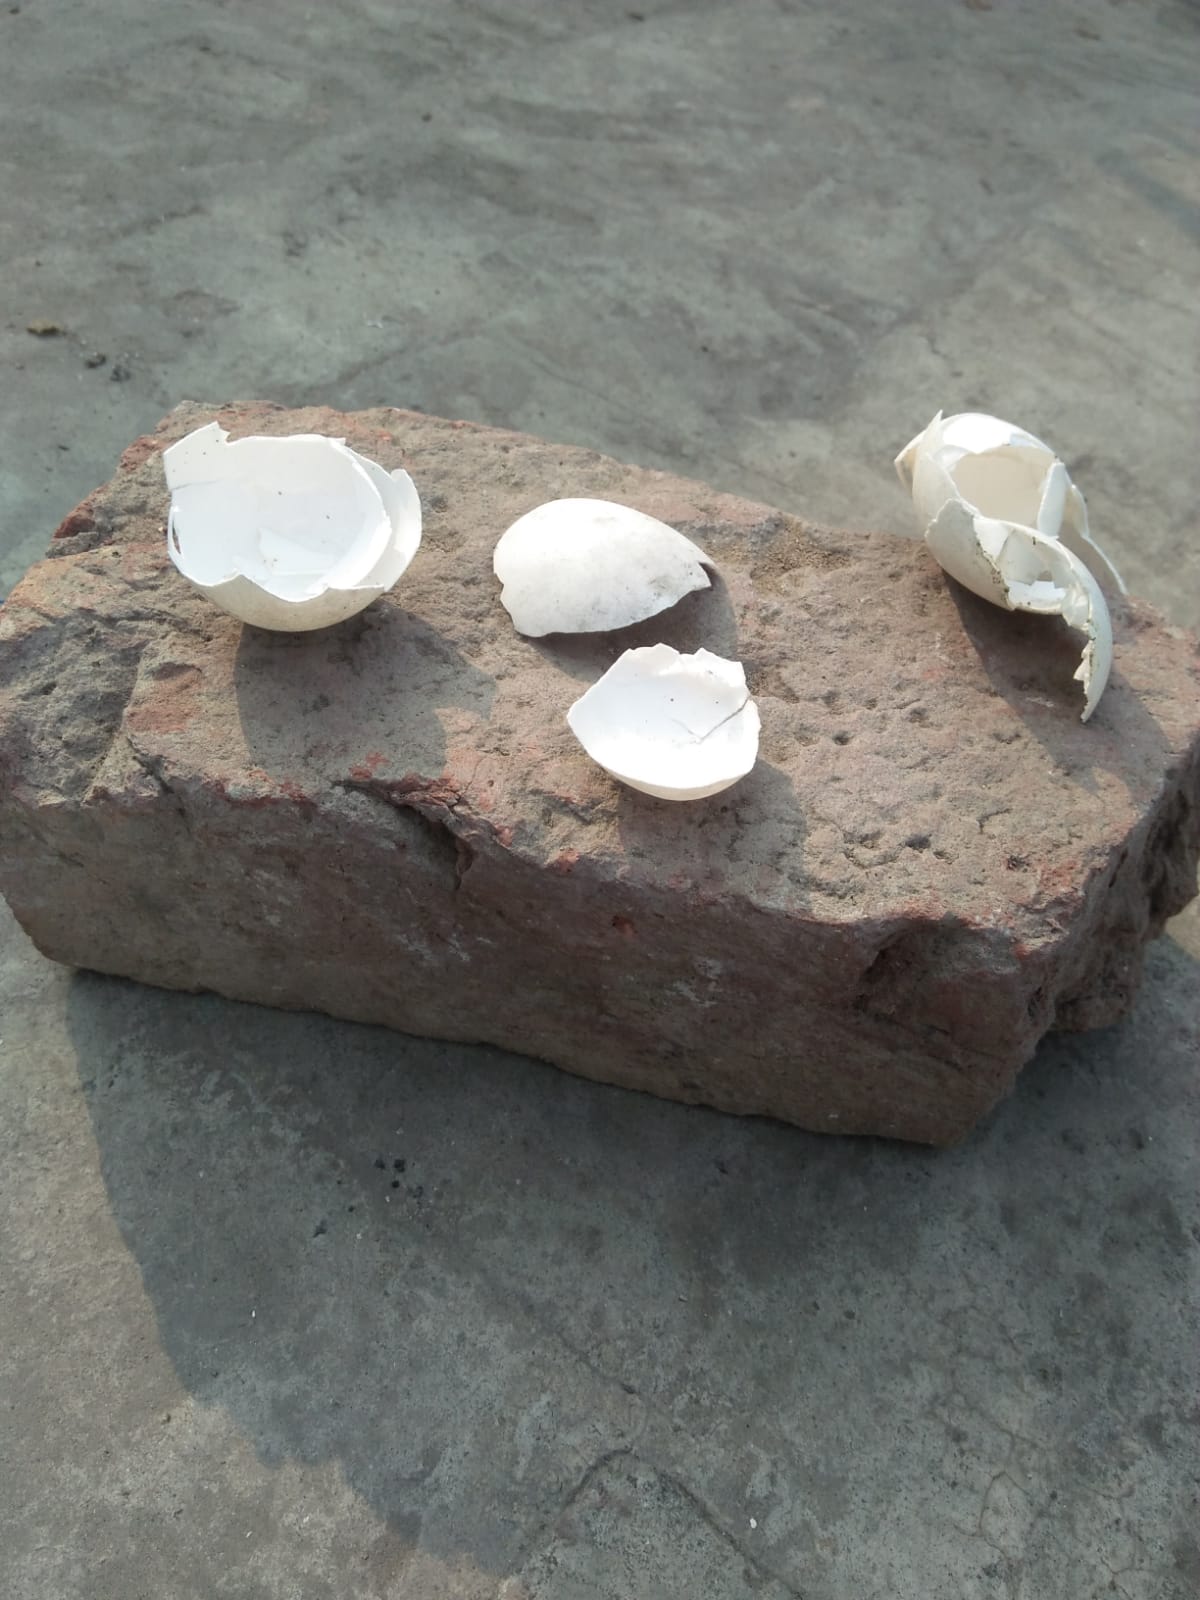
Label: eggshells